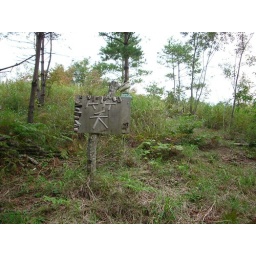
Un simbolo estranyo en mitad de la montanya de Abukuma.Strange sign in the Abukuma mountain